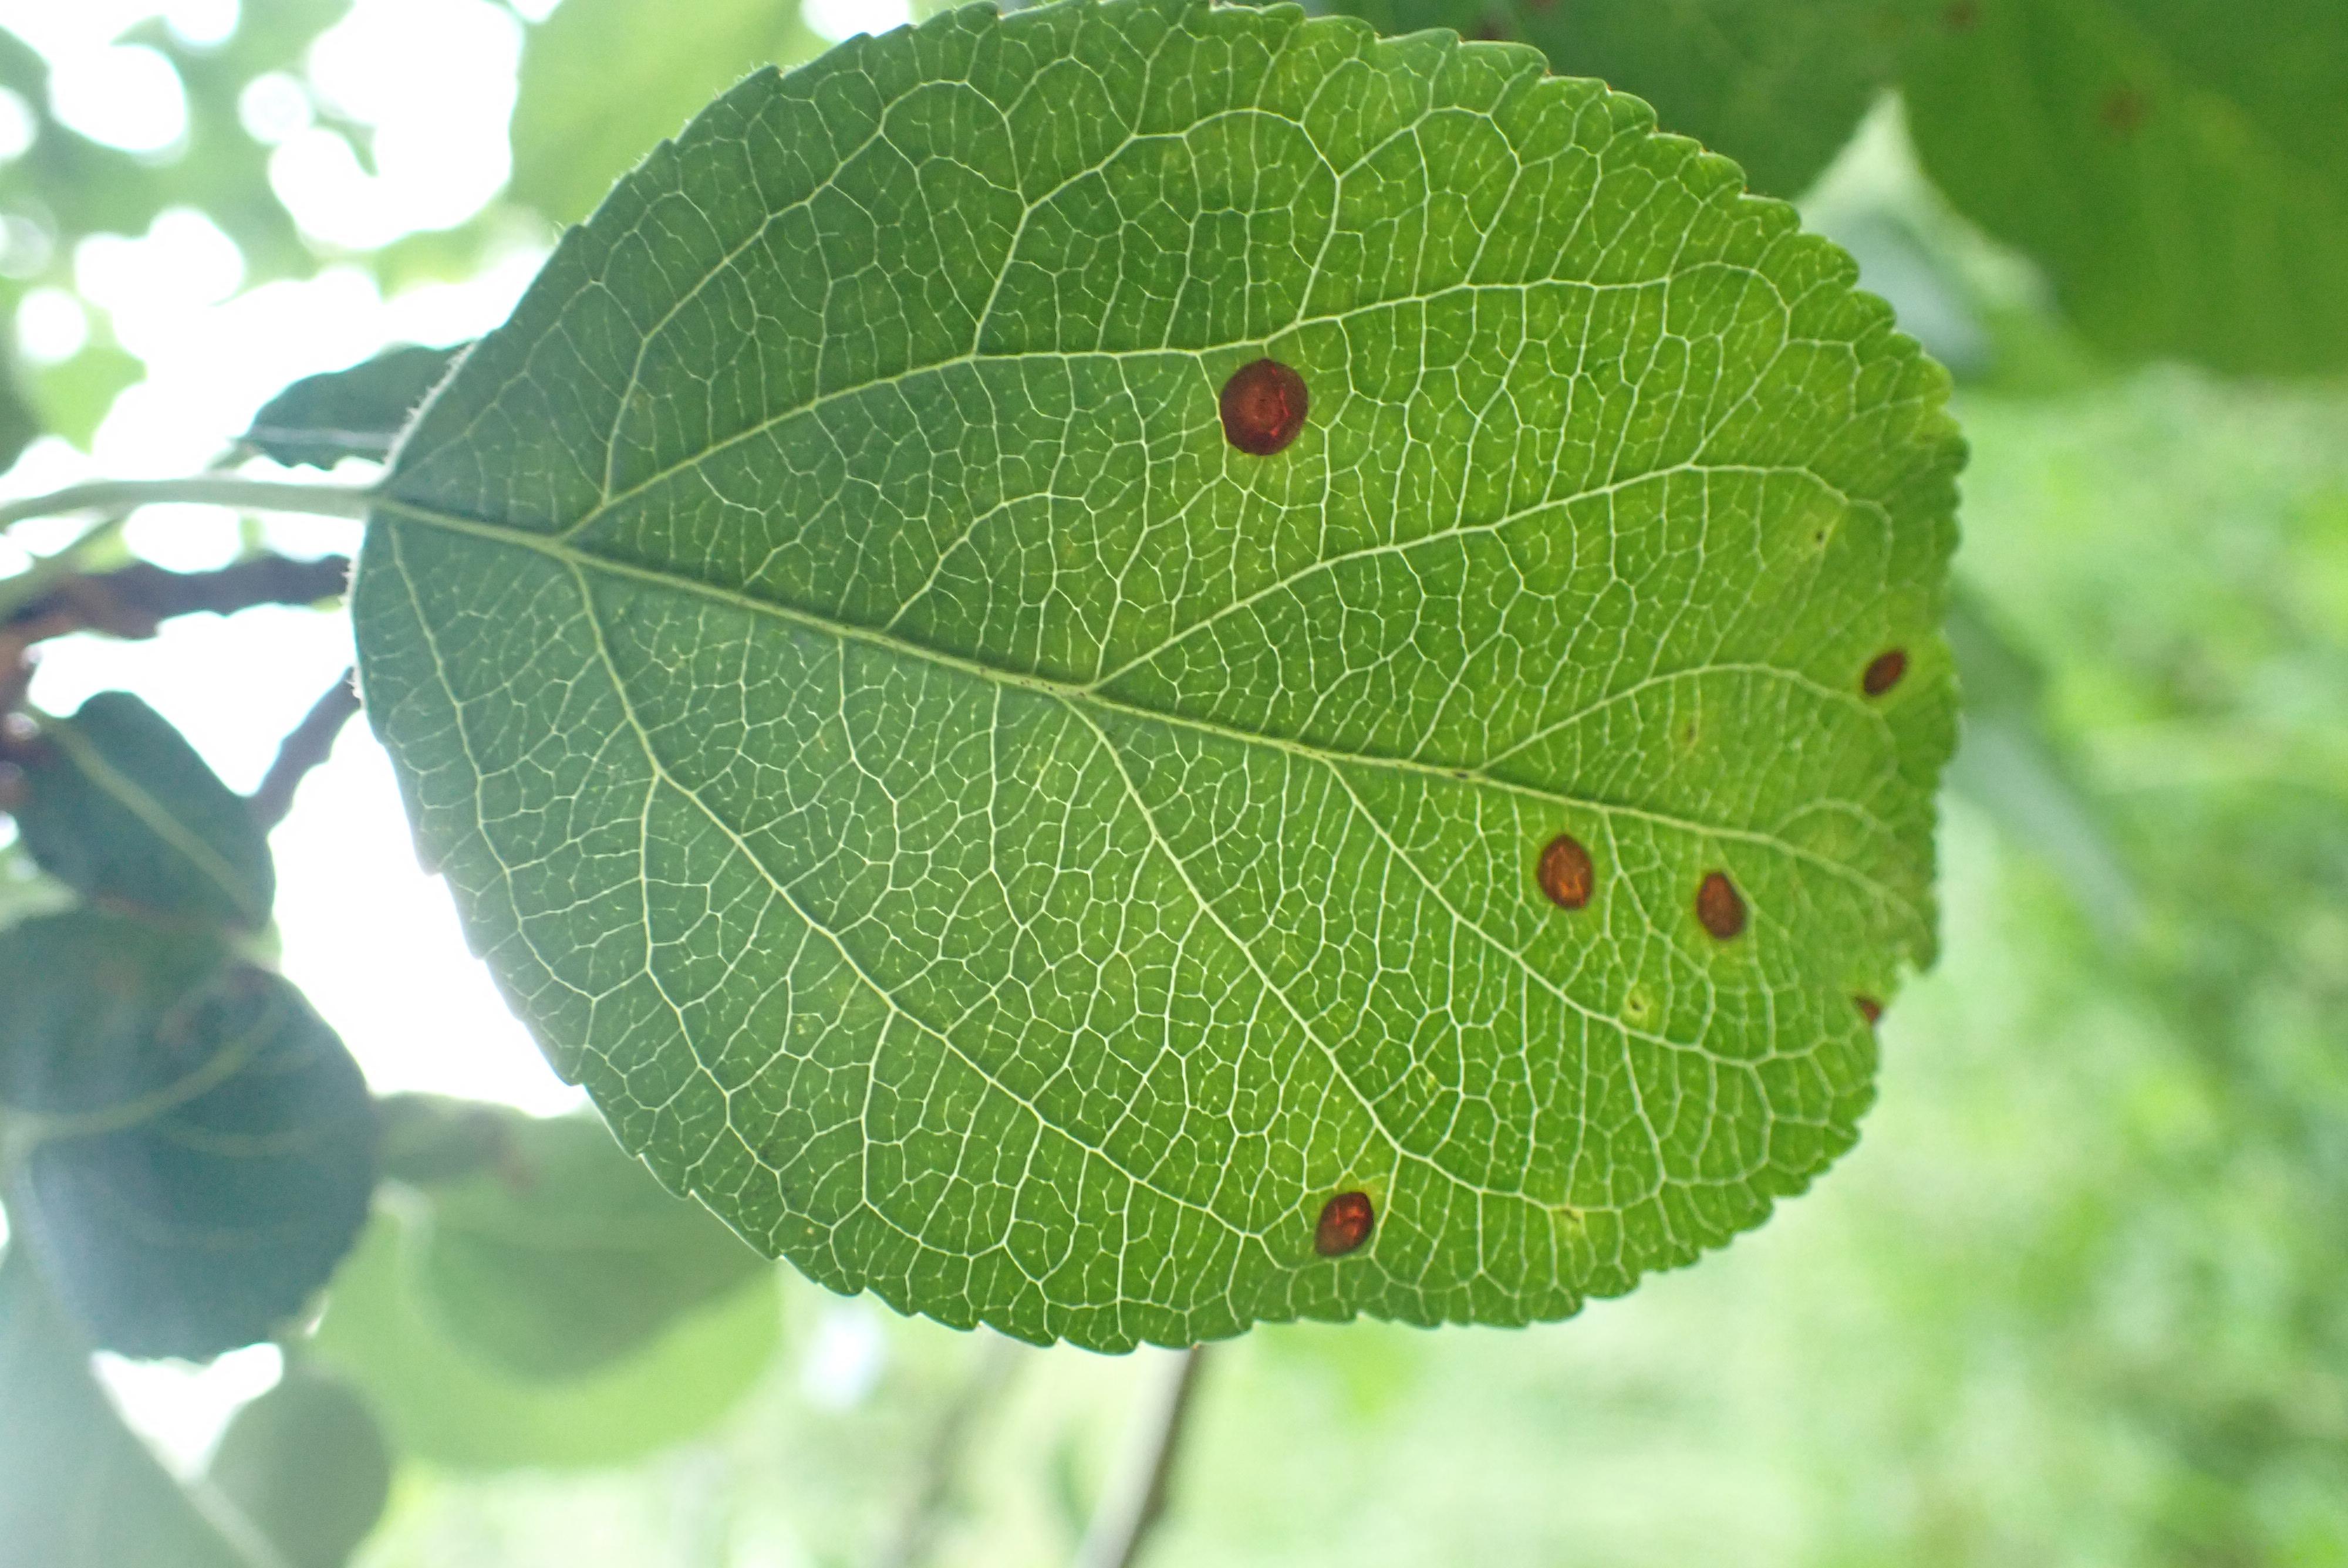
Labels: frog_eye_leaf_spot